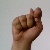
The image shows a hand gesture representing the letter 'T' in Indian Sign Language.